Confederación Nacional del Trabajo

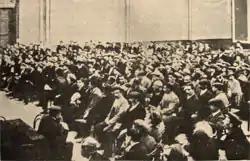
The 1910 Congress

In 1910, in the middle of the restoration, the CNT was founded in Barcelona in a congress of the Catalan trade union "Solidaridad Obrera" (Workers' Solidarity) with the objective of constituting an opposing force to the then-majority trade union, the socialist UGT and "to speed up the economic emancipation of the working class through the revolutionary expropriation of the bourgeoisie". The CNT started small, counting 26,571 members represented through several trade unions and other confederations. In 1911, coinciding with its first congress, the CNT initiated a general strike that provoked a Barcelona judge to declare the union illegal.